Edmund Alleyn

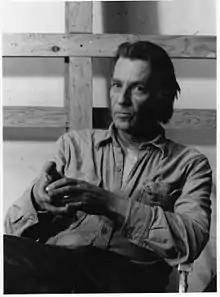
Edmund Alleyn,1990

Edmund Alleyn (June09, 1931 December24, 2004) had an art career that underwent many stylistic changes. He explored various styles of painting including abstraction, narrative figuration, technology and pop art, as well as different media. Critics feel that his inability to be categorized marks him as contemporary. Even more important, they say that he helped remove excessive compartmentalization from art practice.